Samsung Galaxy M31

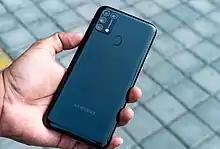

The Samsung Galaxy M31 is an Android smartphone manufactured by Samsung Electronics as part of the Galaxy M series. It was unveiled on 25 February 2020. Its key features include a 6.4 inch Super AMOLED display, a quad-camera setup and a 6000 mAh battery.